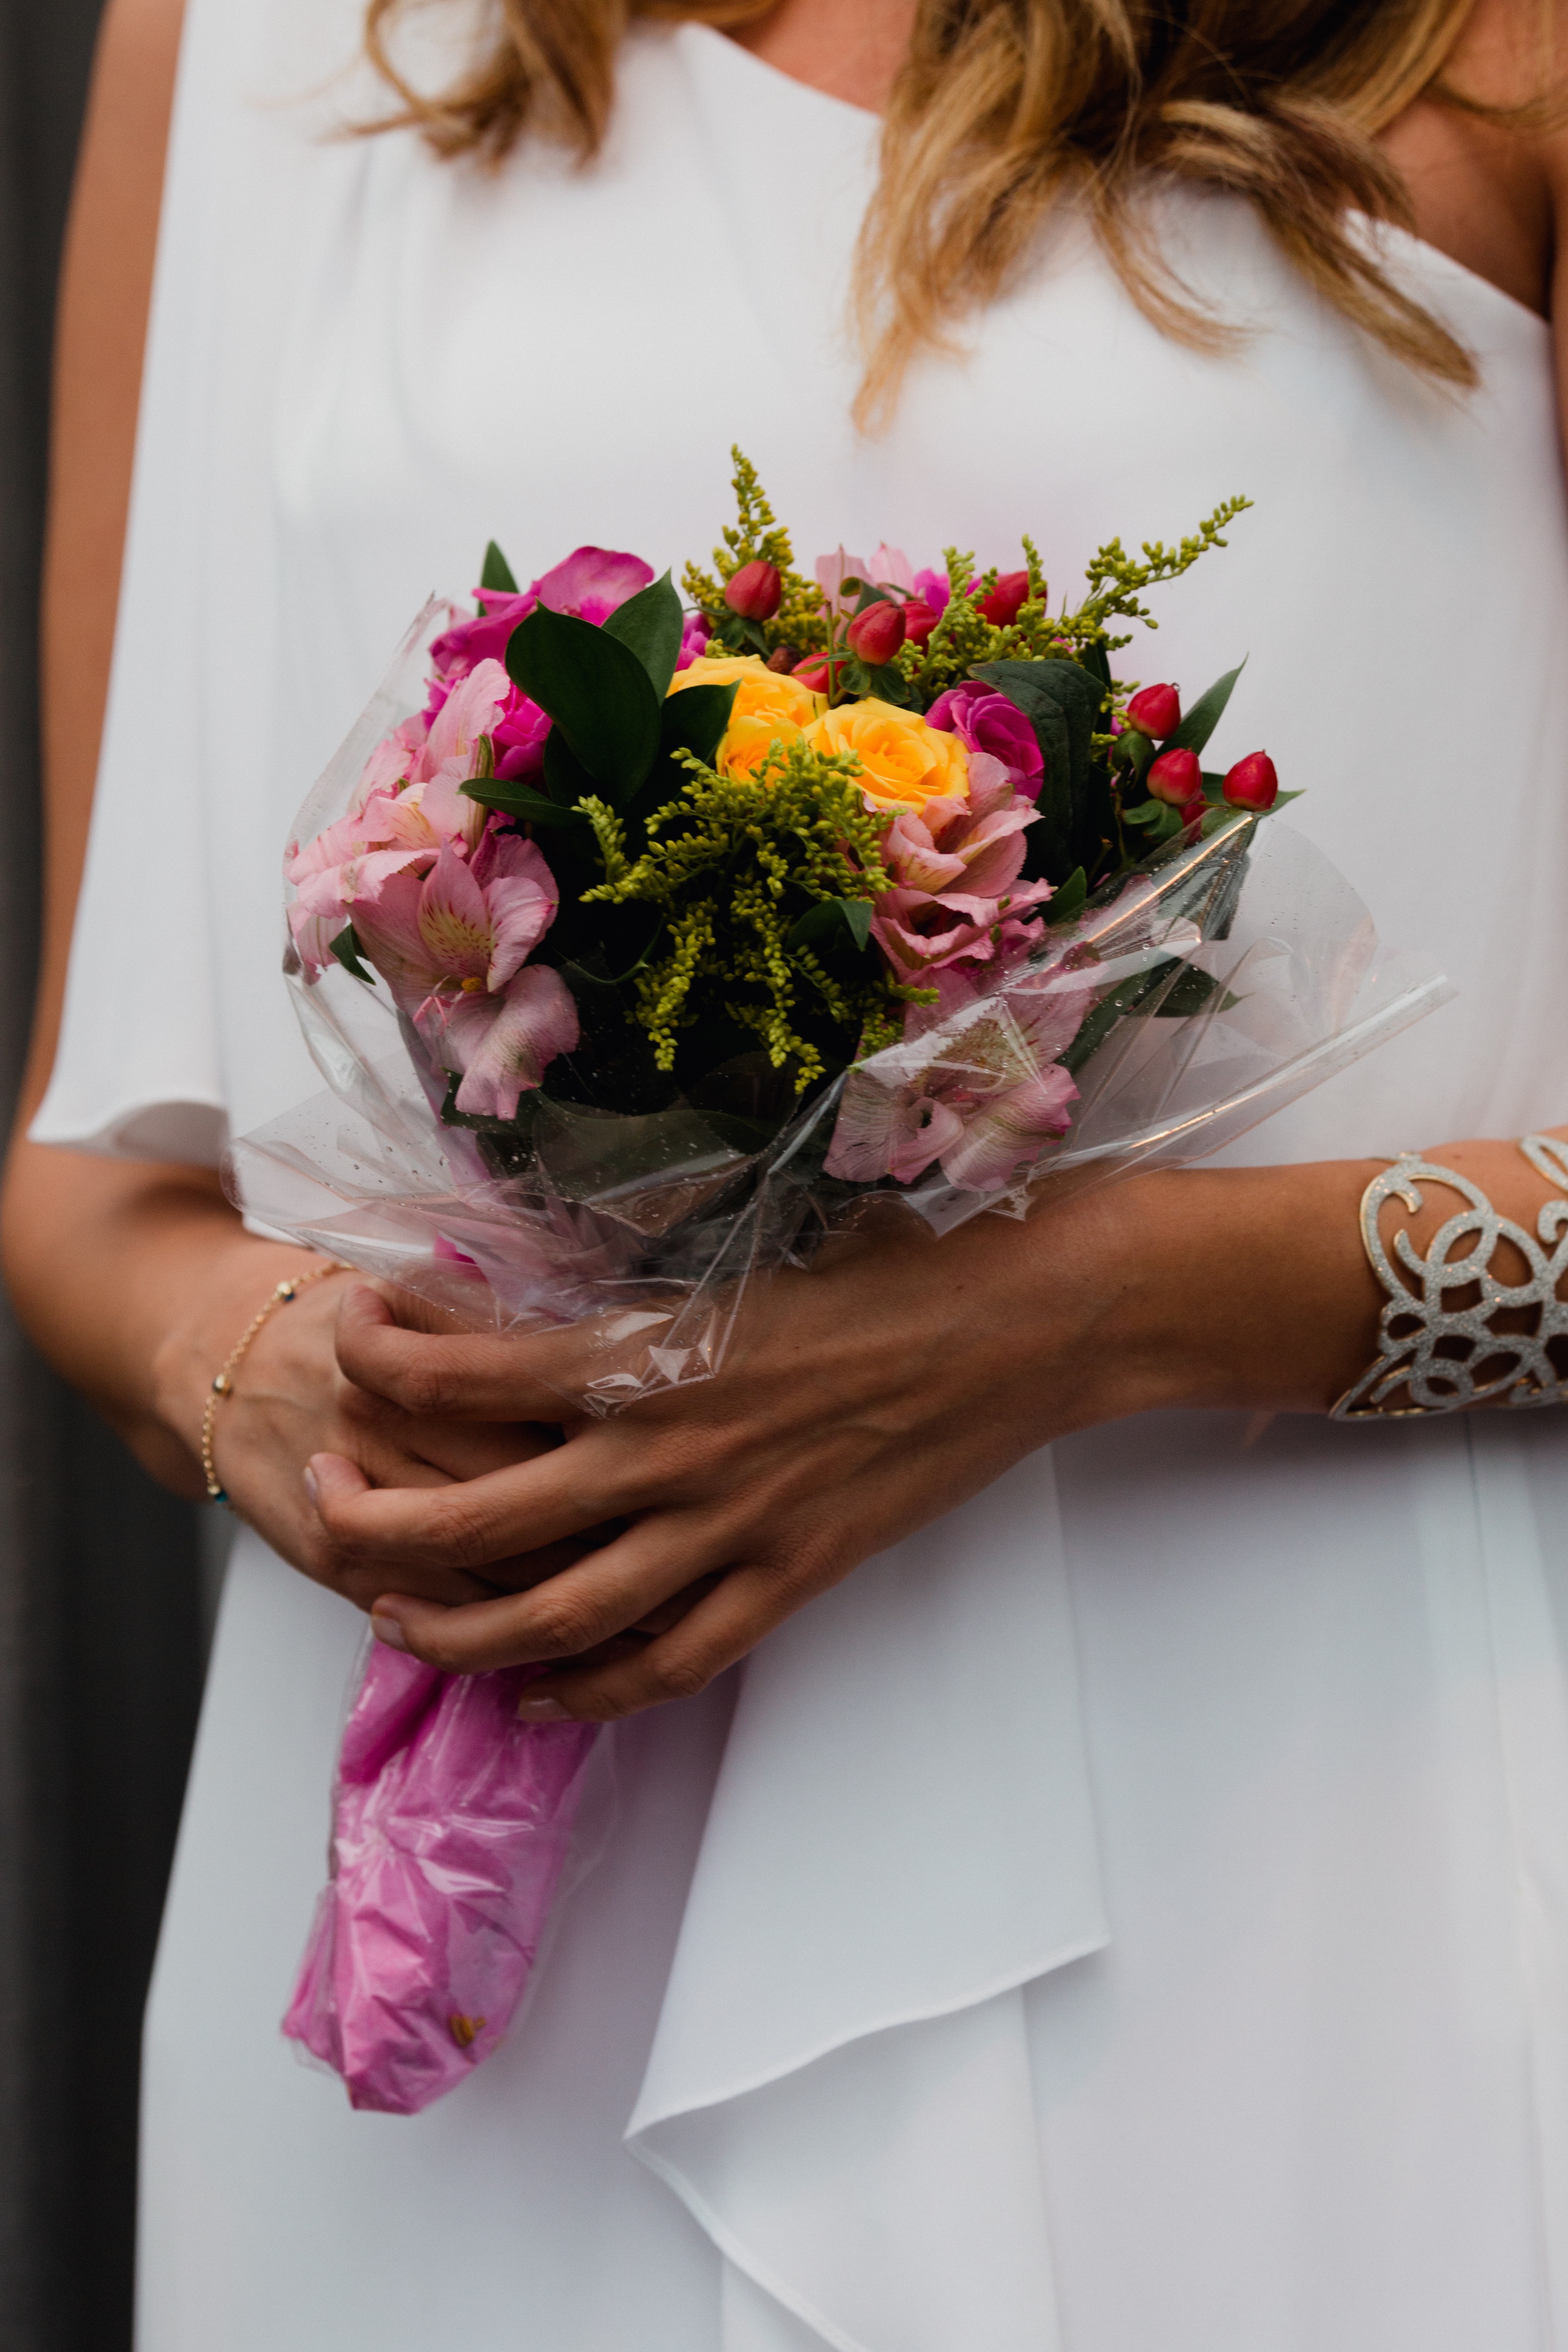
man, woman, photography, flower, petal, spring, pink, wedding, bride, groom, ceremony, dress, floristry, gown, bridesmaid, flower bouquet, floral design, flower arranging